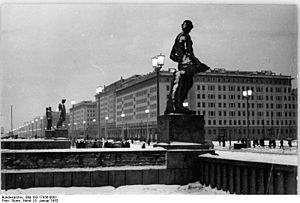
Le Deutsche Sporthalle est un ancien gymnase polyvalent construit à Berlin-Est en 1951 dans le but d’accueillir divers événements dont des manifestations sportives. Situé dans la Stalinallee, le bâtiment sera finalement détruit en 1972.